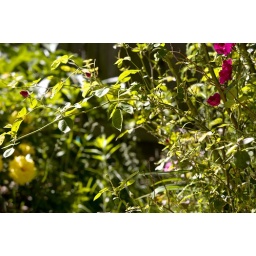
Just some flowers from around the home